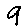
Label: 9